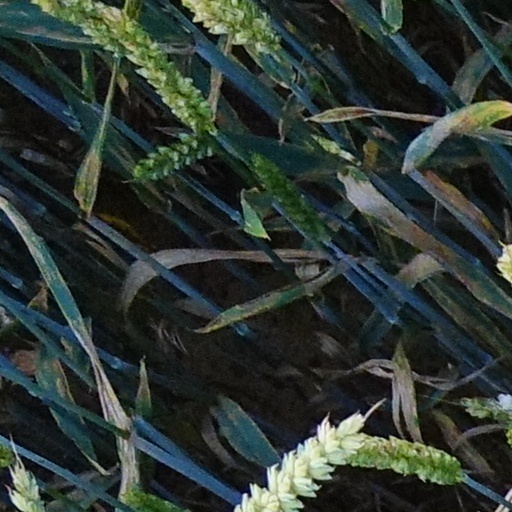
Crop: wheat